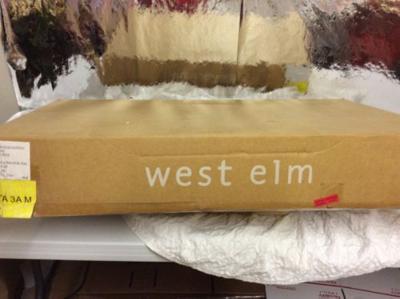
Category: chair